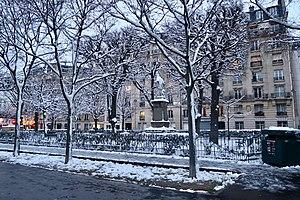
Square Garibaldi sous la neige (Paris, 15e).
Le square Garibaldi est un square du 15ᵉ arrondissement de Paris, dans le quartier de Grenelle.